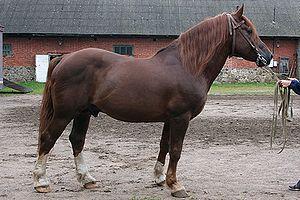
Alezan est une couleur de robe de base du cheval dans le domaine de l'hippologie. Très fréquente, elle est caractérisée par un pelage composé de poils roux à brun plus ou moins foncés, les crins et les extrémités étant de la même couleur ou d'une nuance plus claire que la robe, mais jamais plus foncés que celle-ci, contrairement à la robe baie. On distingue plusieurs types de robes alezanes, d'alezan clair à alezan brûlé, couleur du café torréfié, quasiment marron.
La robe désigne la ou les couleurs d'un cheval, dans le domaine de l'hippologie. Les dénominations des robes ainsi que leurs définitions sont liées à leur apparence visuelle, définie par la couleur des poils et des crins qui la composent.
Le Tori est une race chevaline estonienne. Les prémices de sélection remontent au XIXᵉ siècle, puisque depuis, la plupart des Tori descendent de juments estoniennes et d'un étalon de race croisée Anglo-normand et Trotteur Norfolk, nommé Hetman, stationné dans le haras de la commune de Tori. La demande porte alors sur un cheval apte aux travaux d'agriculture, d'où son nom de Tori universel lors de l'officialisation de la race par les autorités soviétiques en 1950. Le stud-book est créé en 1932.